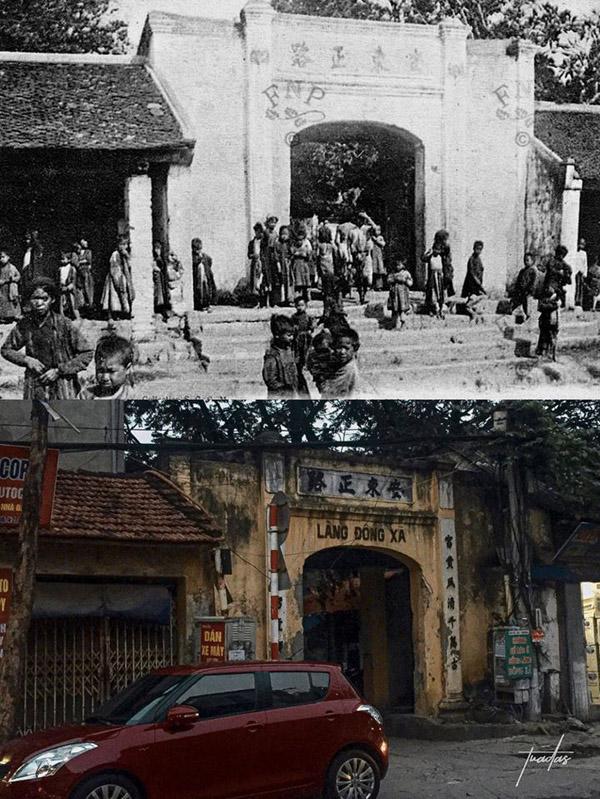
hai bức hình mô tả phía trước của một cái cổng làng xưa và nay